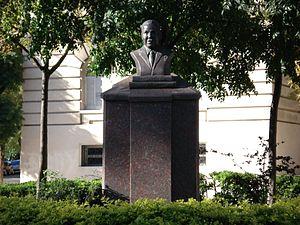
Carlos Bernardo González Pecotche, né le 11 août 1901 à Buenos Aires et mort le 4 avril 1963 dans la même ville, également connu sous le nom de Raumsol, était un écrivain et penseur argentin d'origine basque, connu principalement comme le fondateur de la Logosophie.